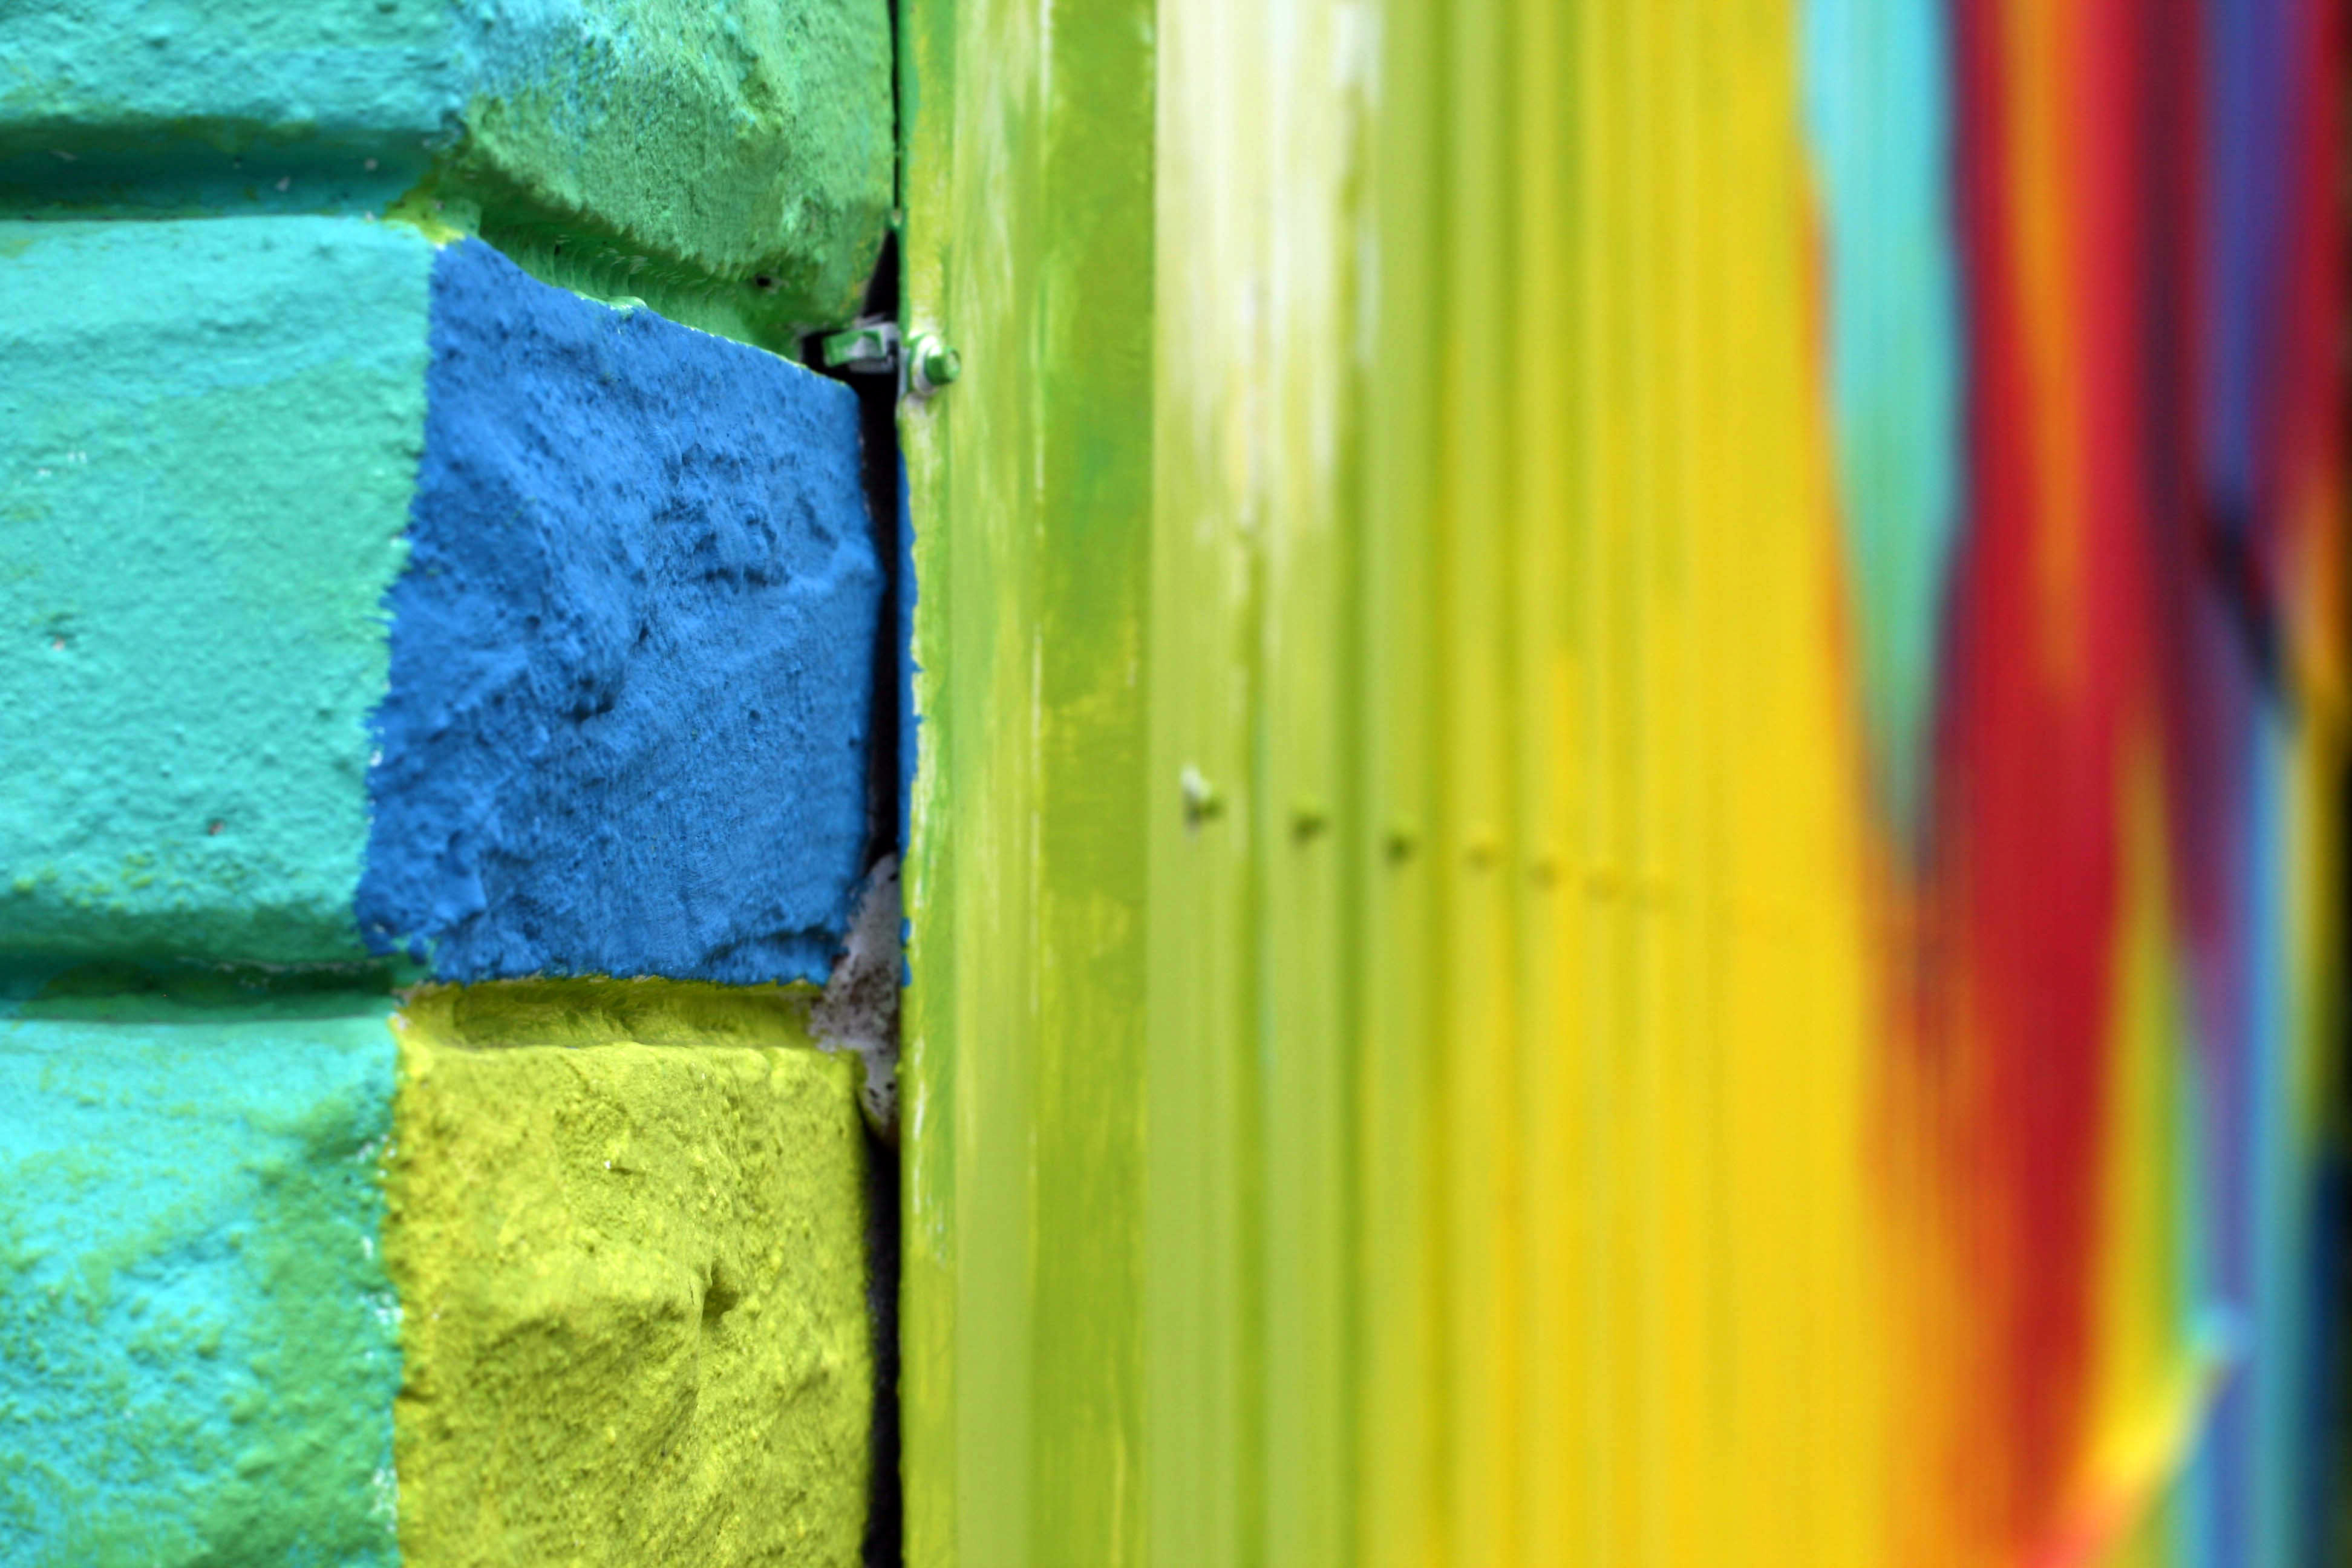
Colorfulness, blue, green, yellow, line, paint, majorelle blue, Tints and shades, azure, turquoise, teal, electric blue, aqua, Art paint, visual arts, painting